Cardigan Donuts

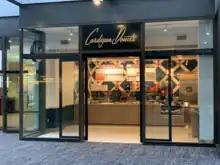
The exterior of IDS Center's Cardigan Donuts storefront in 2022.

Cardigan Donuts opened their flagship location on May 11, 2017, in a space inside the Minneapolis City Center shopping mall. It is located on the mall's second level, or "skyway" level, and is situated next to a Naf Naf Grill restaurant. The concept for Cardigan Donuts was first announced in January 2017, with an opening scheduled for May. Regarding his decision to open a location inside the Minneapolis Skyway System, Bedford stated: "I've spent my whole professional career working in the skyway and love the people and culture here. We've made Cardigan Donuts specifically for all the co-workers, clients, and friends we've gotten to know over the years."